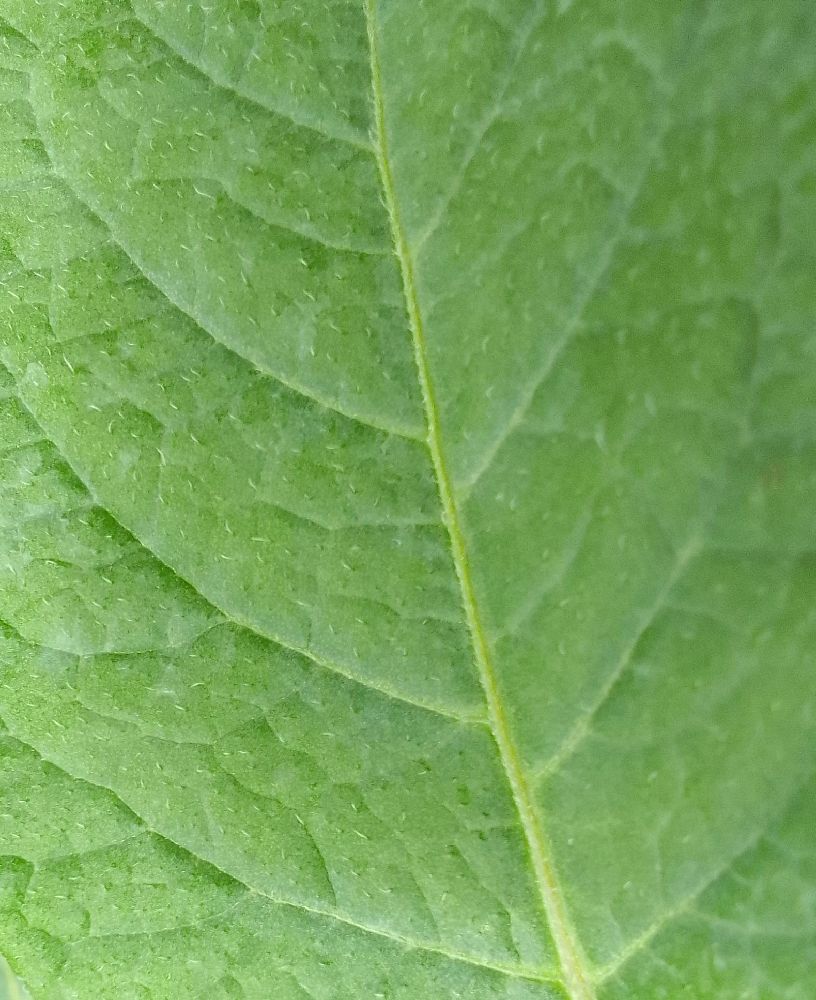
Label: Healthy